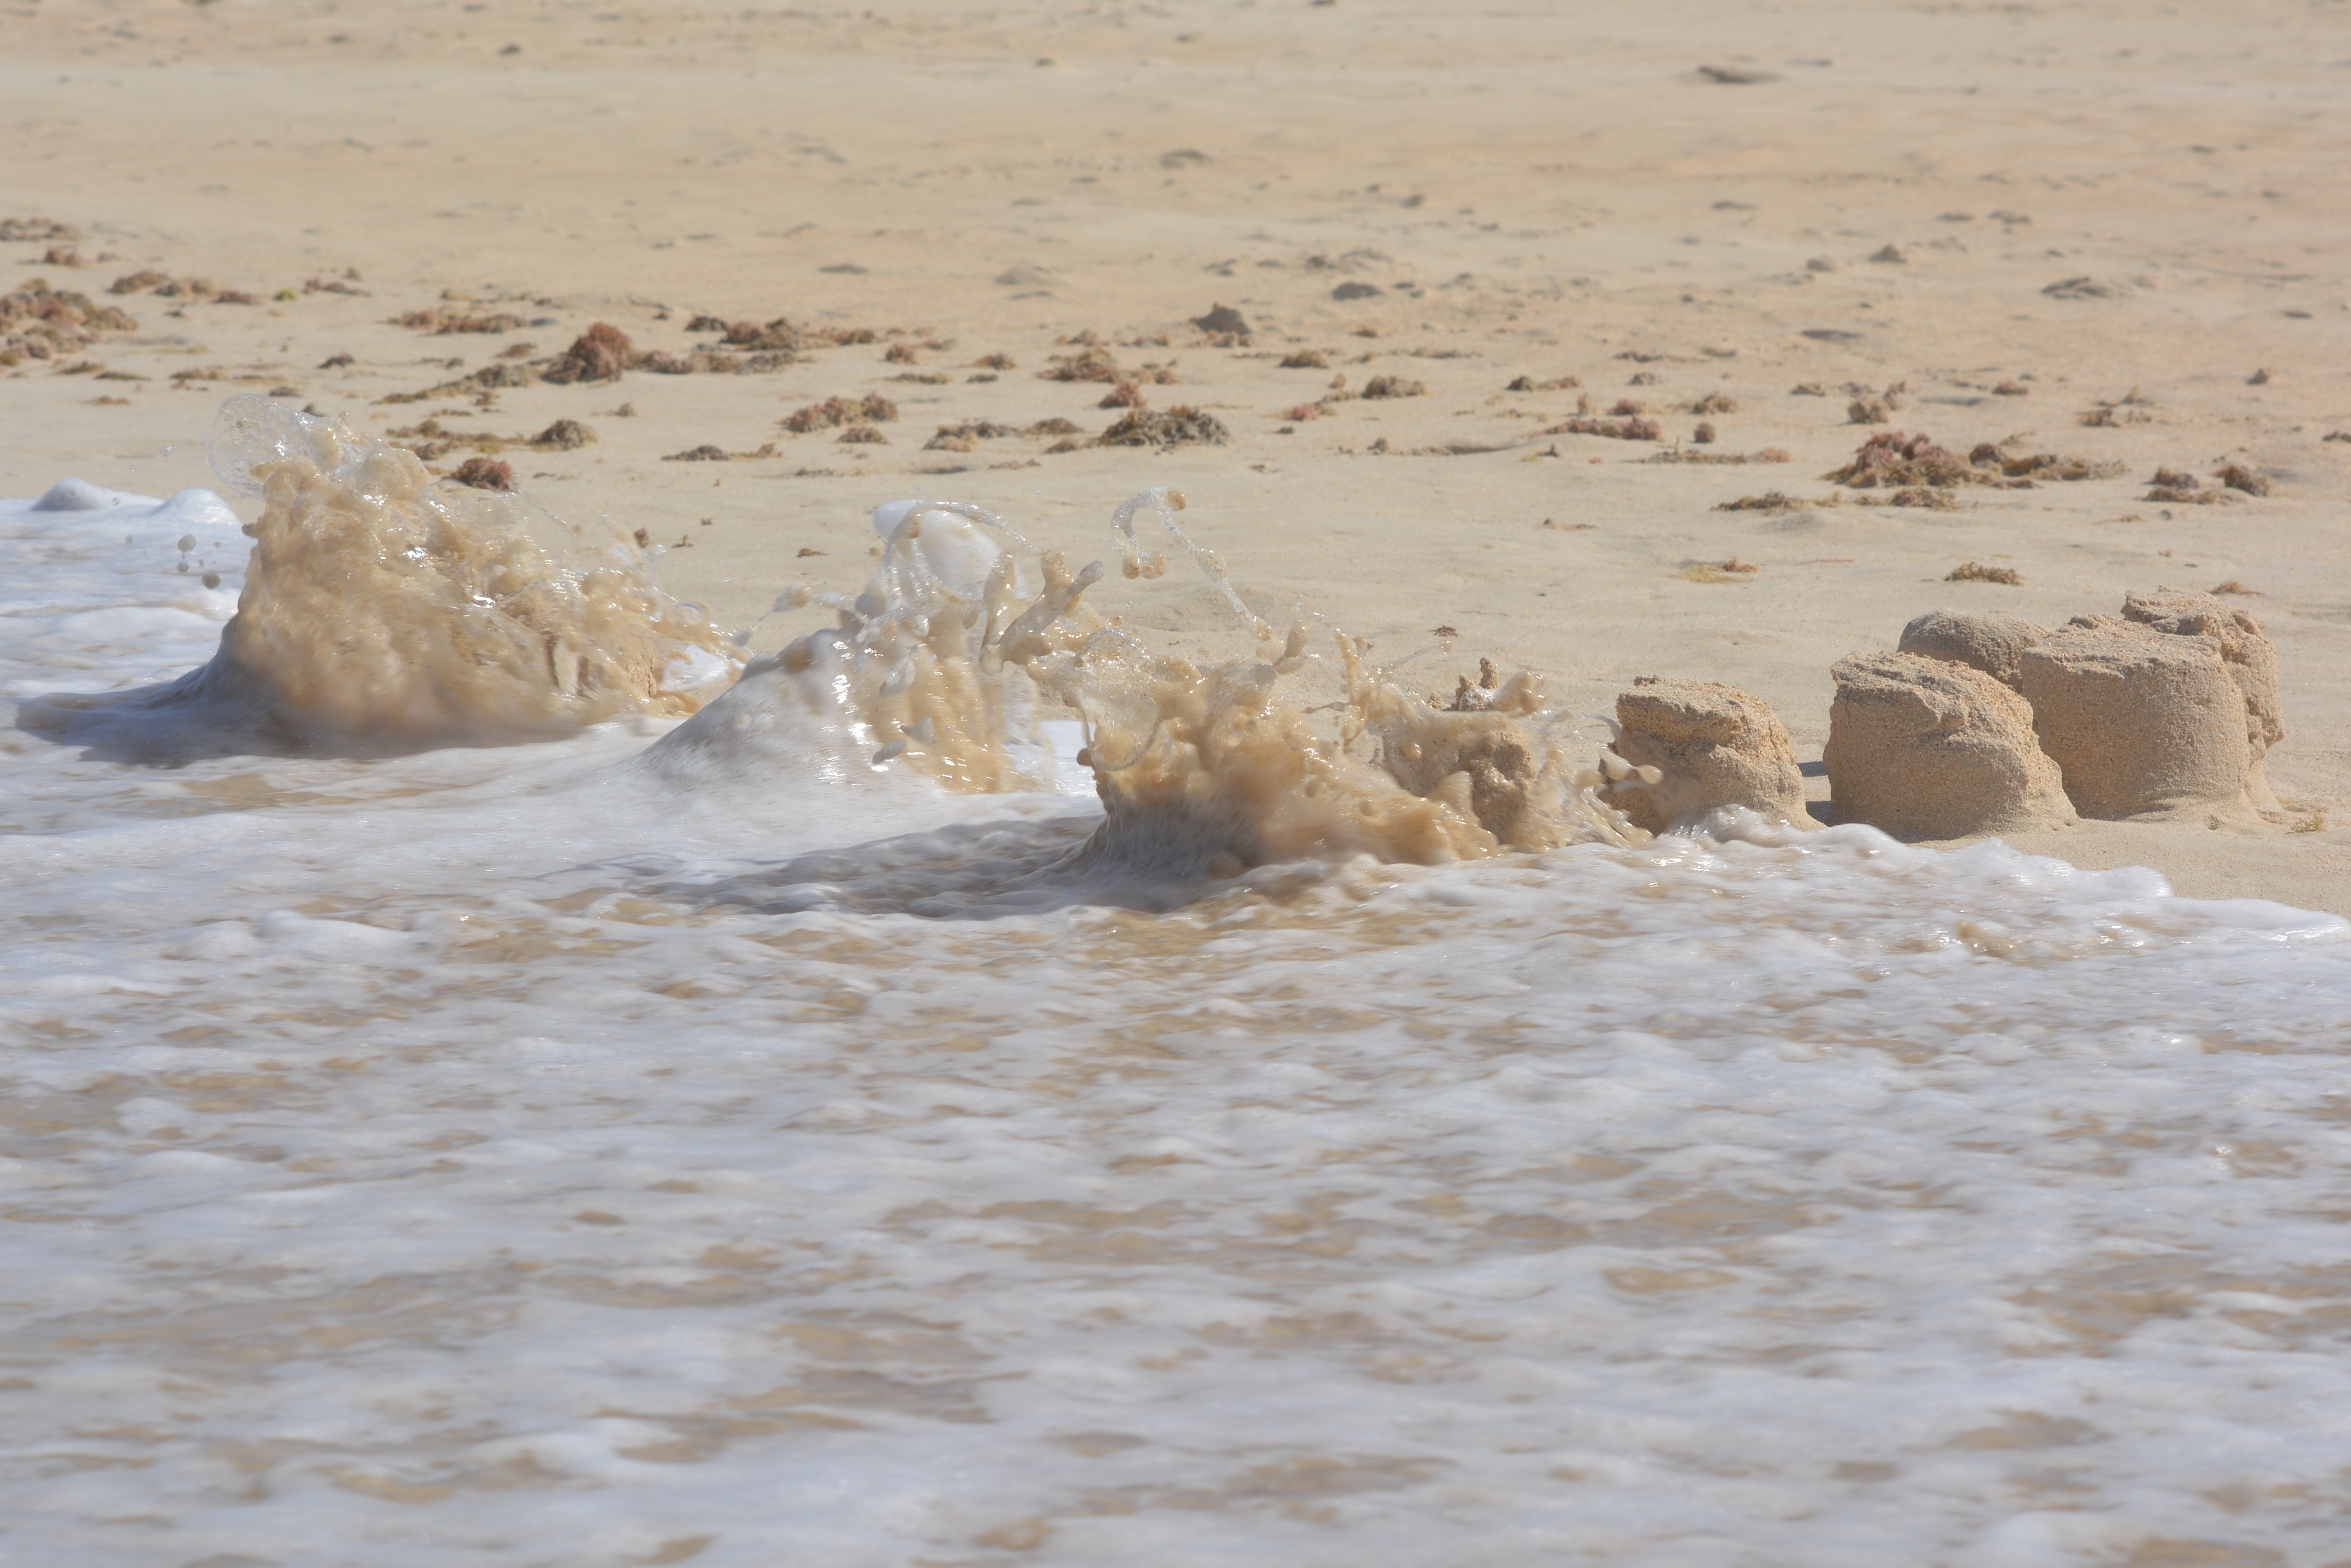
beach, sea, coast, nature, sand, ocean, shore, wave, material, sand castle, waves, mudflat, natural environment